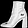
Label: Ankle boot